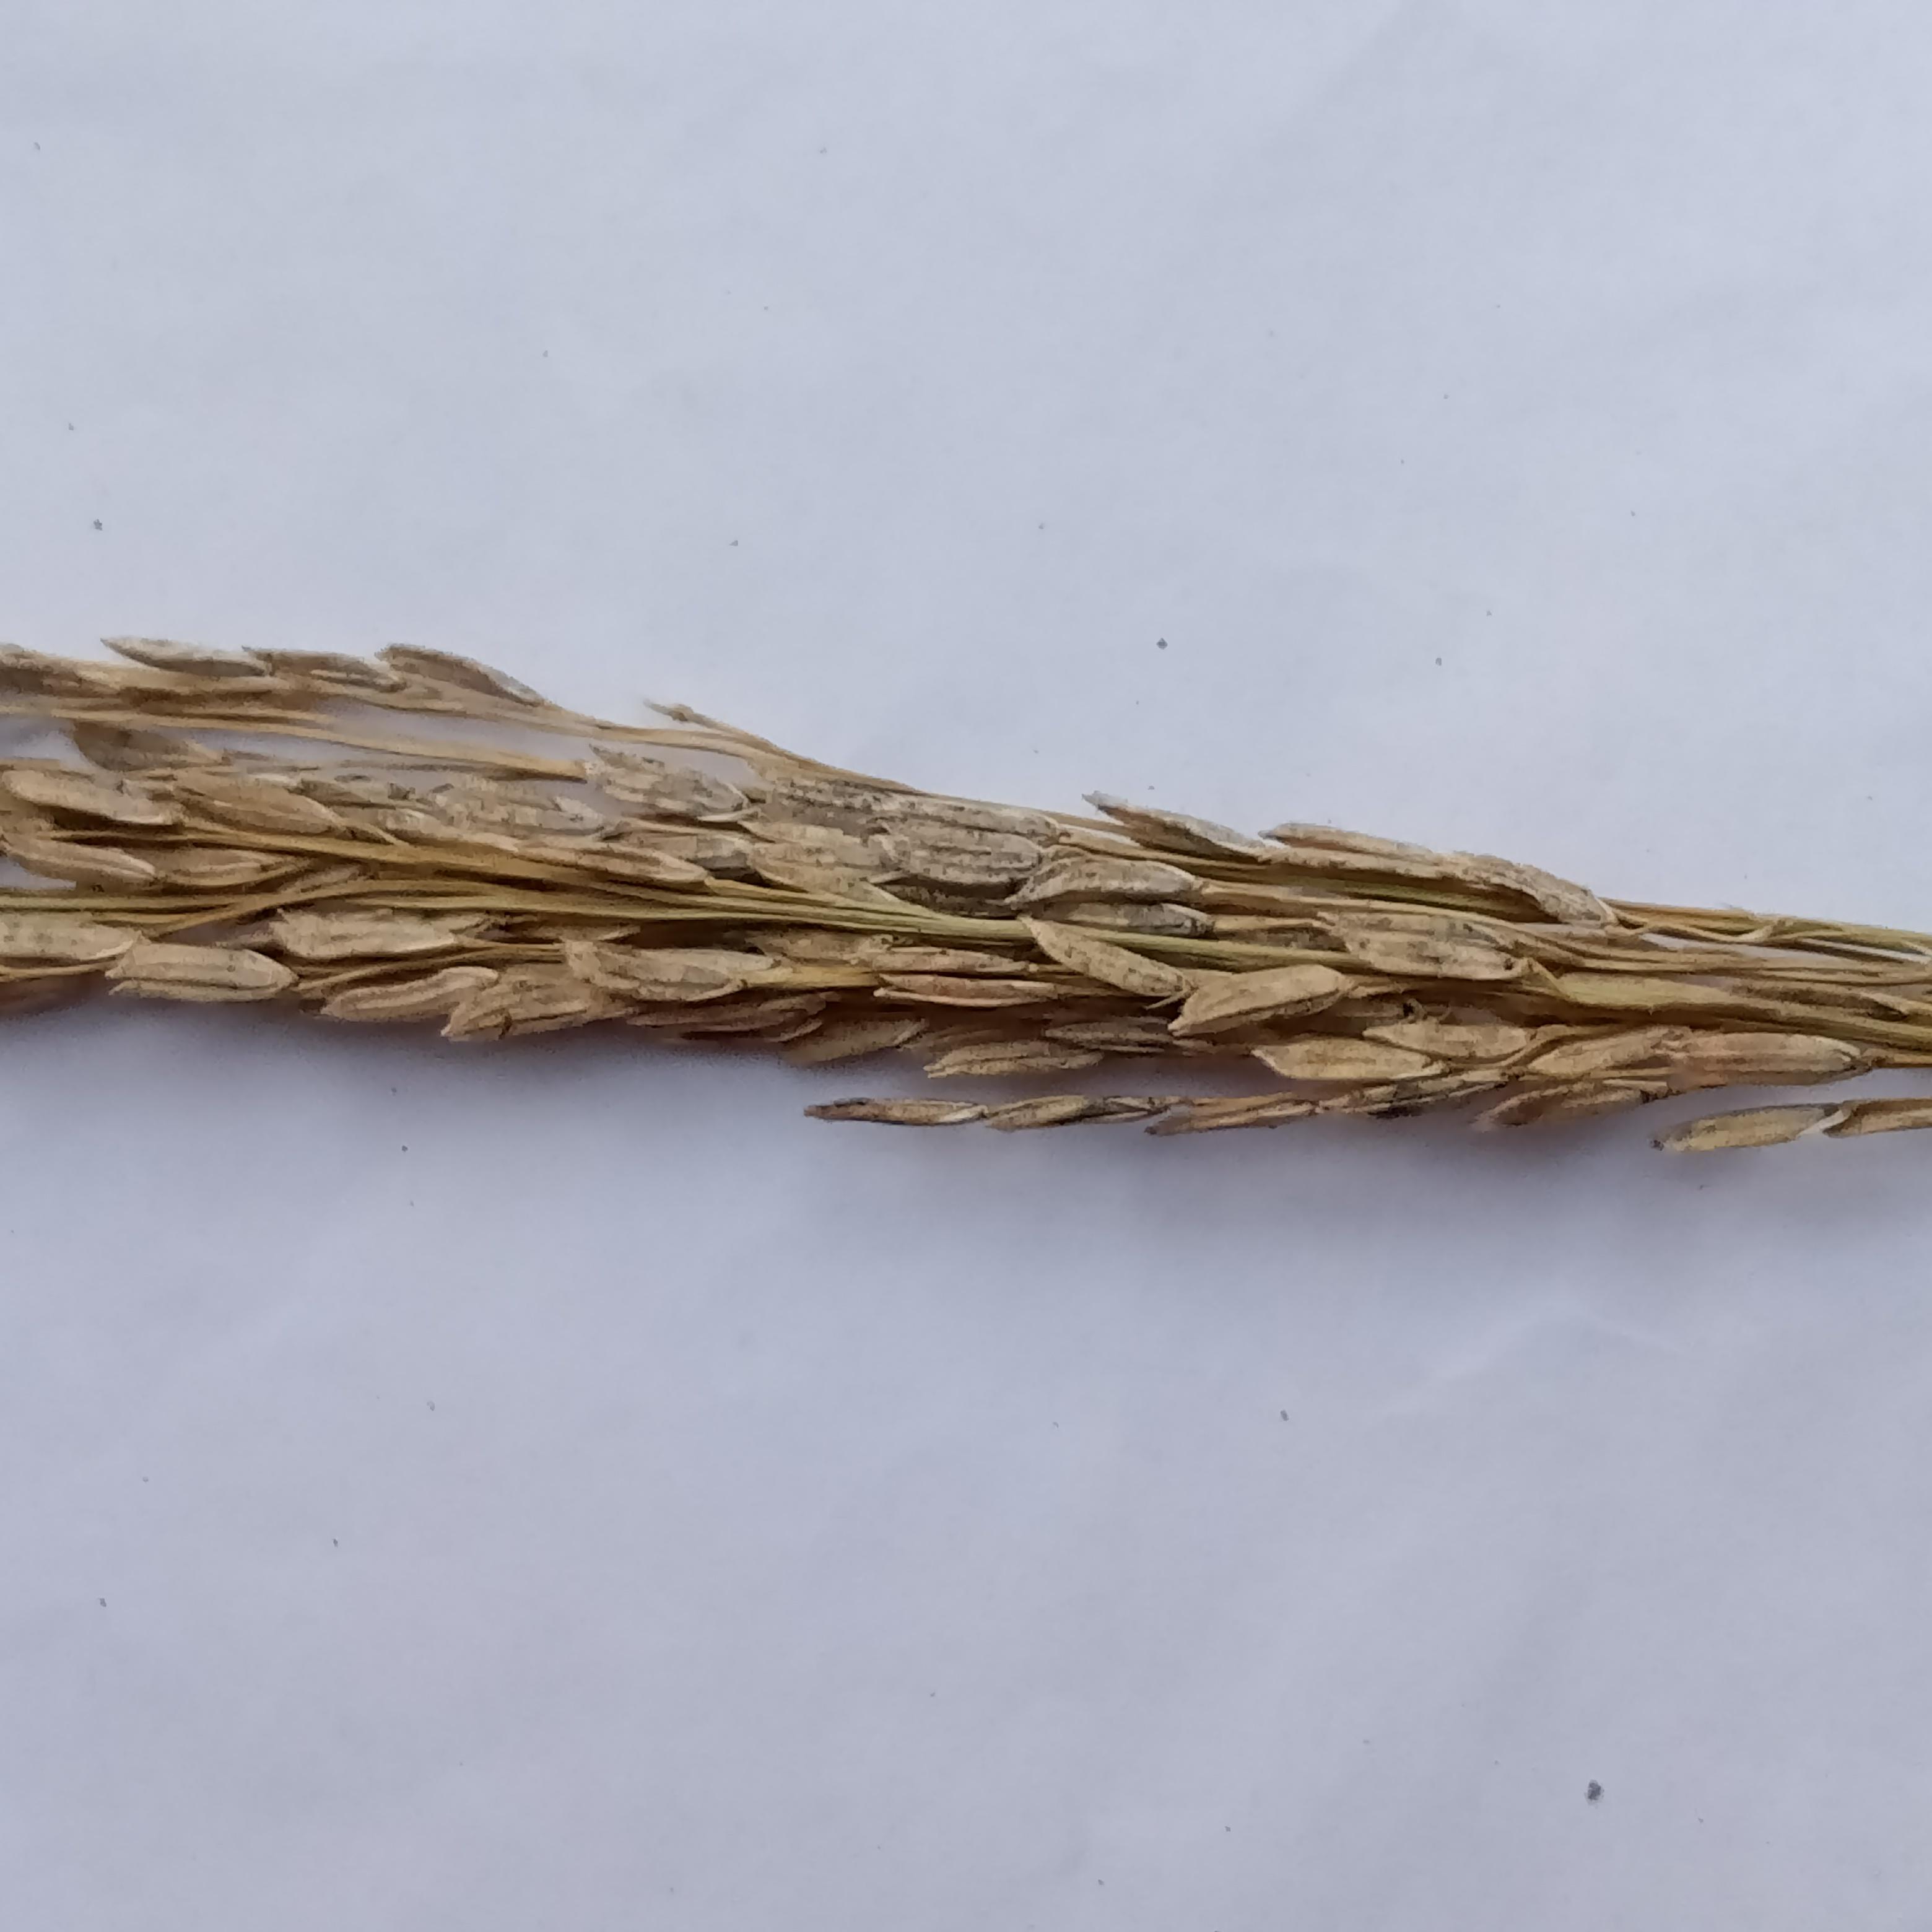
Label: Rice___Neck_Blast